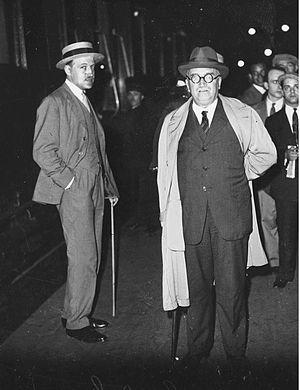
Paul Petit etPaul Claudel, écrivains français, 1938
Paul Petit est un sociologue, écrivain, traducteur, diplomate et Résistant français, né le 2 mai 1893 à Paris et mort le 24 août 1944 à Cologne en Allemagne. Il est connu pour son œuvre publiée de façon posthume Résistance spirituelle, et ses traductions de Maître Eckhart, Kierkegaard et Gertrud von Le Fort. Ami de Paul Claudel, il s'est intéressé à la philosophie d'Henri Bergson et à la poésie.